Kātyāyana (Buddhist)

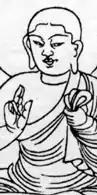
Illustration of Mahākātyāyana

Kātyāyana or Mahākātyāyana (Sanskrit; Pali: "Kaccāyana", sometimes shortened to "Kaccāna"; also "Mahākaccāna", or "Mahākaccāyana") was a disciple of Gautama Buddha. He is listed as one of the ten principal disciples and was foremost in expanding on and explaining brief statements of the Buddha.